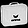
Label: Bag